Yttrium

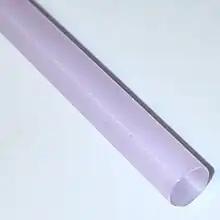
Nd:YAG laser rod in diameter

One method for obtaining pure yttrium from the mixed oxide ores is to dissolve the oxide in sulfuric acid and fractionate it by ion exchange chromatography. With the addition of oxalic acid, the yttrium oxalate precipitates. The oxalate is converted into the oxide by heating under oxygen. By reacting the resulting yttrium oxide with hydrogen fluoride, yttrium fluoride is obtained. When quaternary ammonium salts are used as extractants, most yttrium will remain in the aqueous phase. When the counter-ion is nitrate, the light lanthanides are removed, and when the counter-ion is thiocyanate, the heavy lanthanides are removed. In this way, yttrium salts of 99.999% purity are obtained. In the usual situation, where yttrium is in a mixture that is two-thirds heavy-lanthanide, yttrium should be removed as soon as possible to facilitate the separation of the remaining elements.